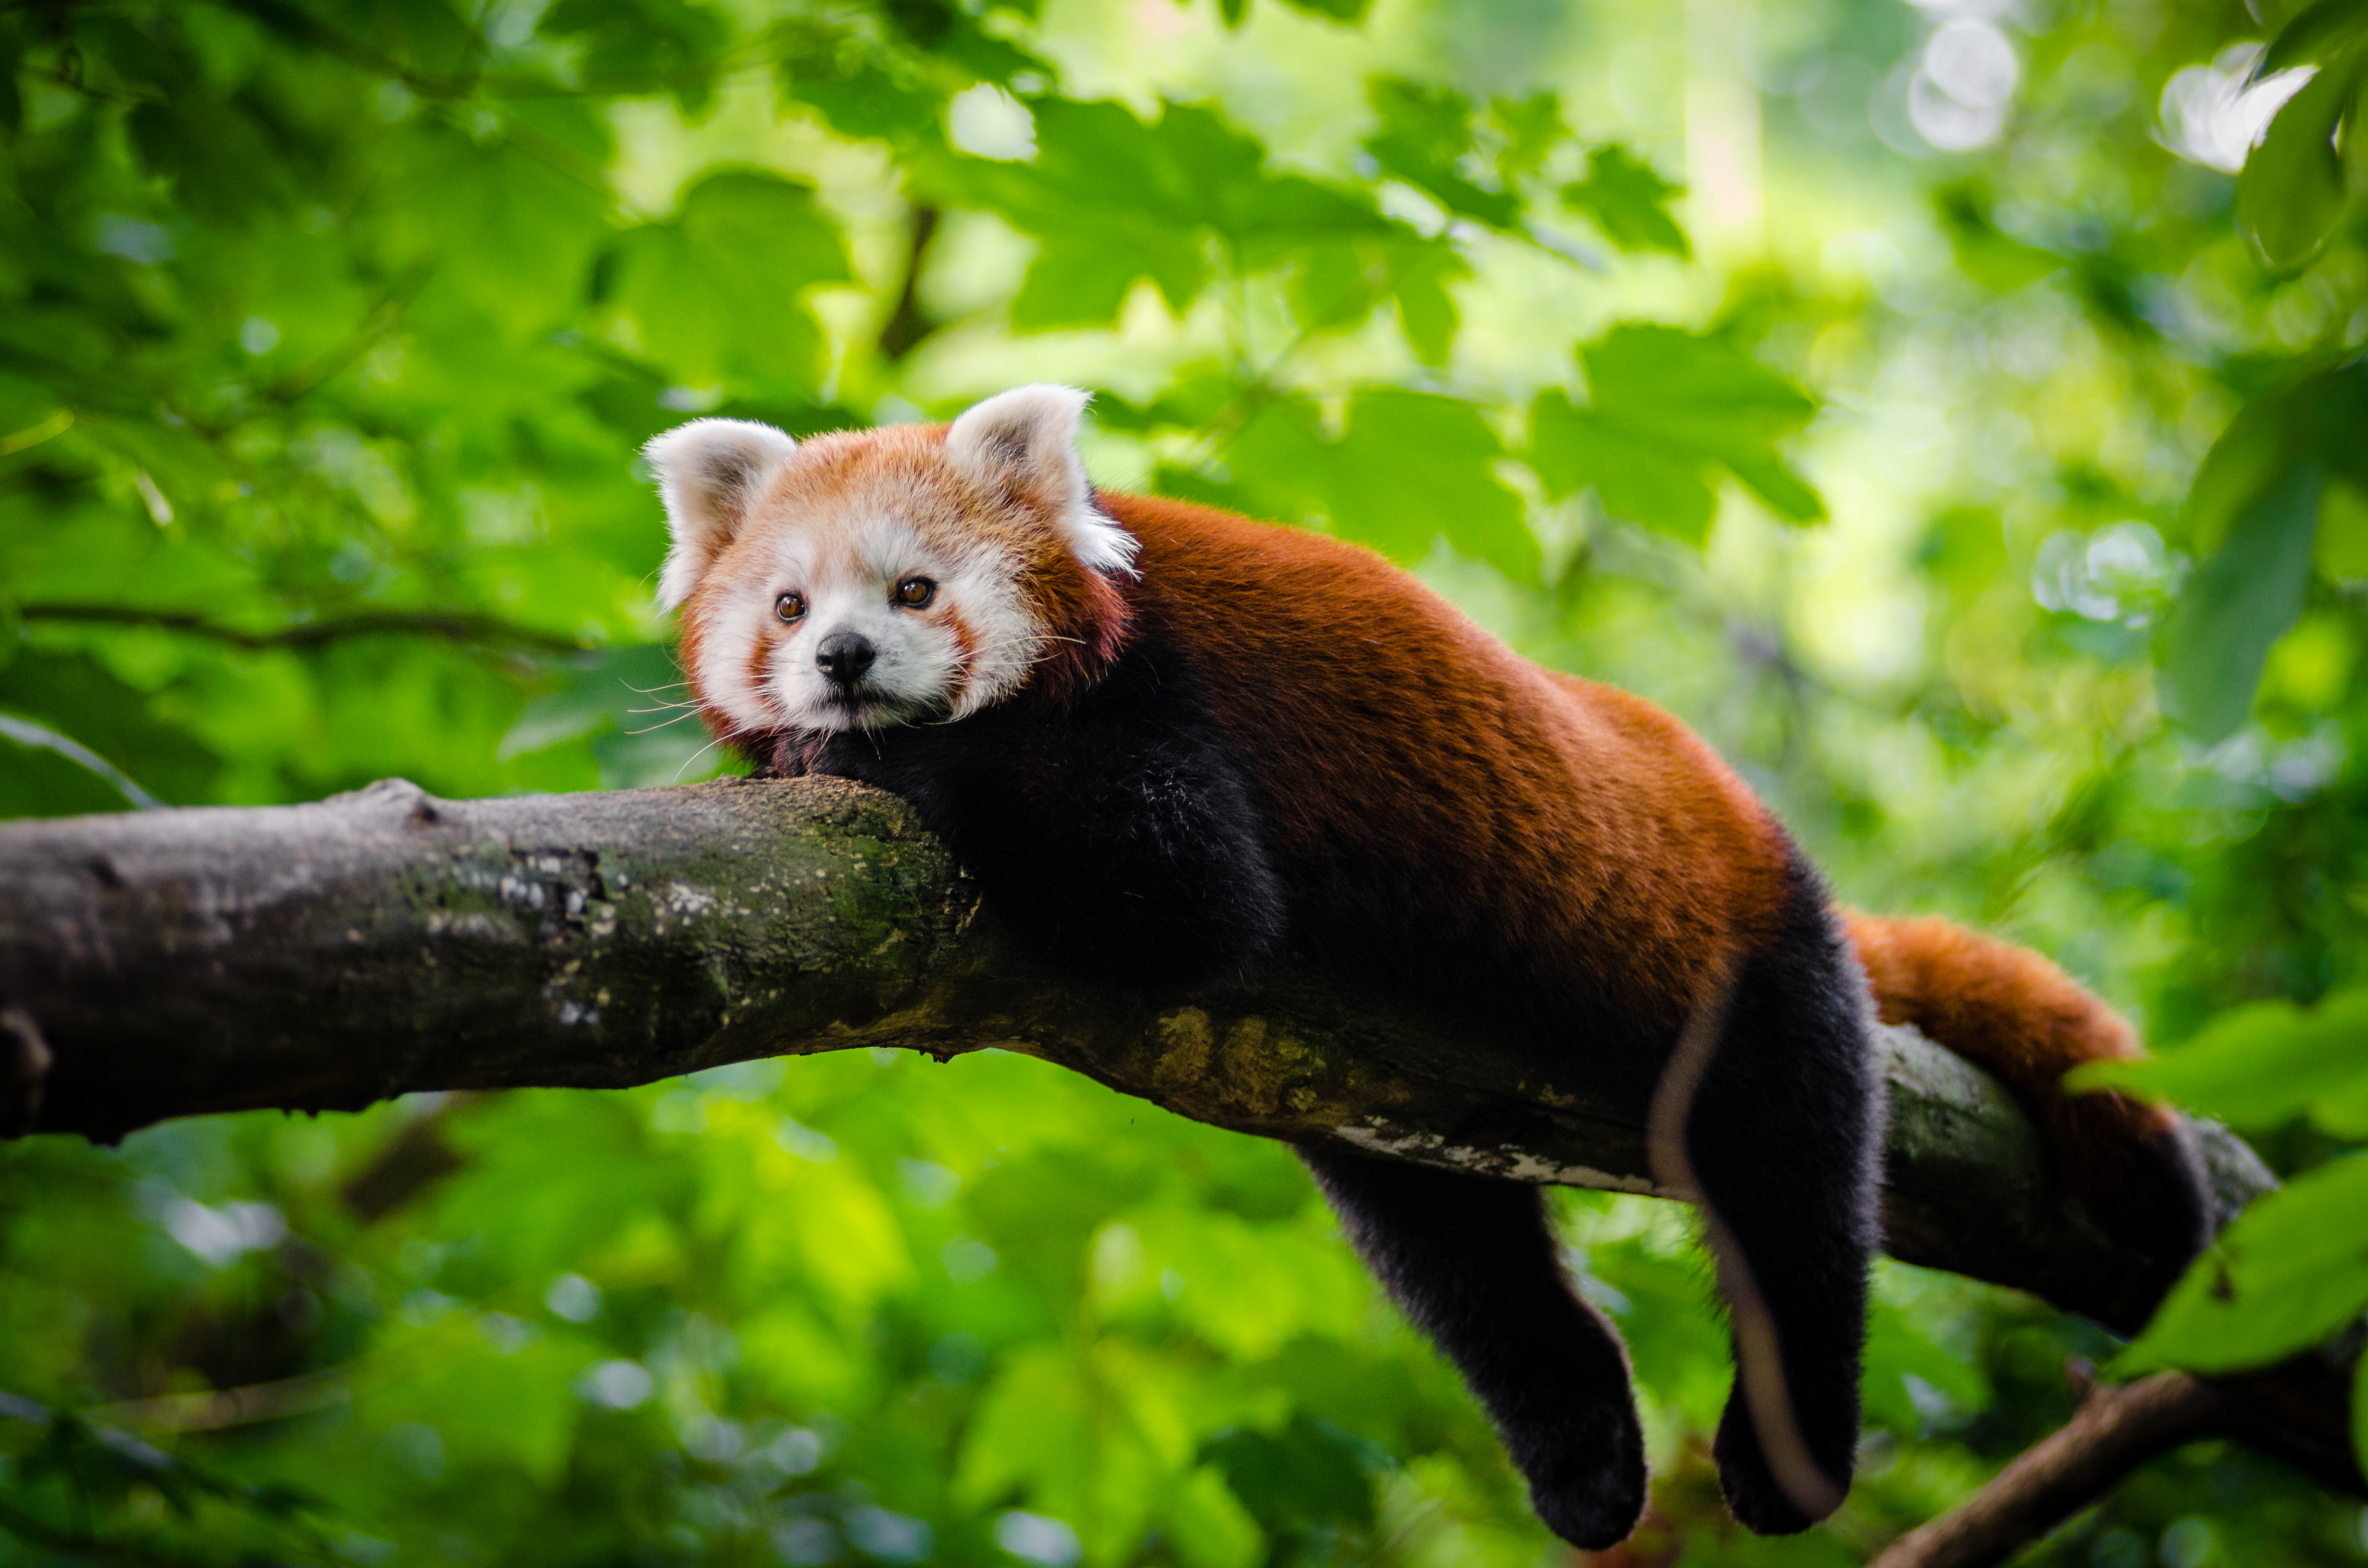
tree, nature, bokeh, vintage, sweet, feet, animal, cute, female, wildlife, zoo, fur, orange, young, green, high, red, foot, mammal, nikon, fauna, red panda, panda, 2016, face, nose, paw, tail, animals, ears, endangered, vertebrate, germany, deutschland, natur, paws, tier, iso, ss, fell, grn, gesicht, baum, adorable, bamboo, d7000, roter, kleiner, niedlich, sues, suess, species, bedrohte, tierart, tierpark, weiblich, jungtier, jung, ohren, schwanz, nase, bedroht, ailurus, fulgens, mozilla, firefox, wochenende, weekend